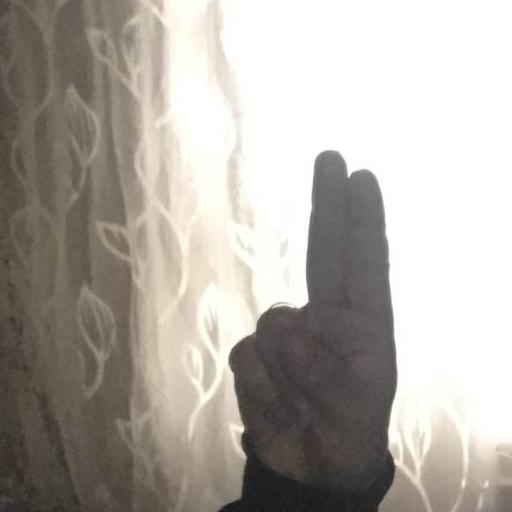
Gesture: two_up